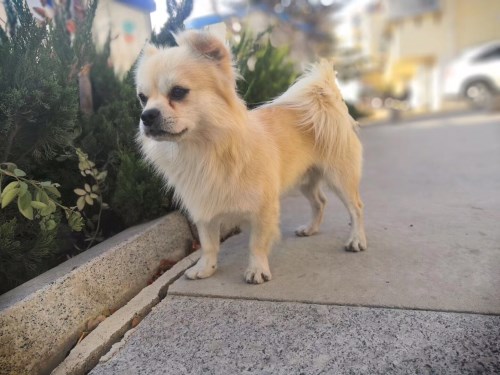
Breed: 3336-n000121-chinese_rural_dog